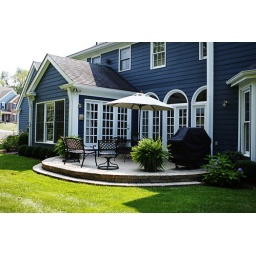
Patio near river road